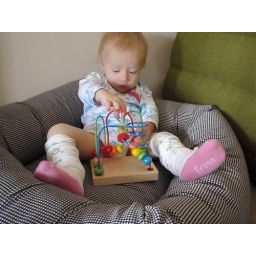
Hanging out in the dog bed